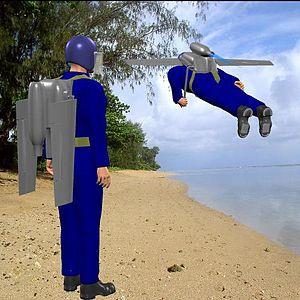
Un réacteur dorsal est un équipement portable permettant à son utilisateur de décoller, de se propulser et d'atterrir de façon autonome. Les premiers prototypes apparaissent vers le début des années 1960.